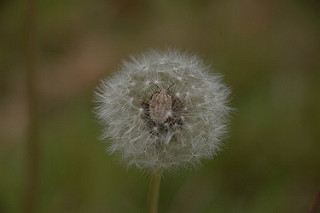
Flower: dandelion